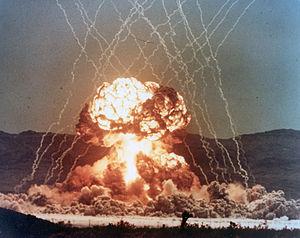
L’opération Teapot est une série de quatorze essais nucléaires américains réalisée au site d'essais du Nevada en 1955. Elle est précédée par l'opération Castle et suivie par l'opération Wigwam. L'opération vise à établir des tactiques militaires pour les troupes au sol manœuvrant sur un champ de bataille radioactif et à améliorer les armes nucléaires à portée stratégique.